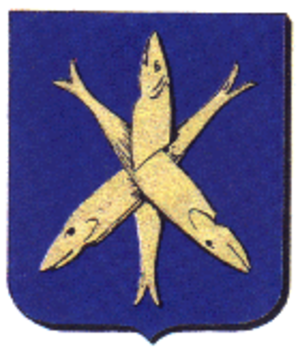
Zandvoort aan Zee, simplement dénommée Zandvoort, est un village et une commune néerlandaise située en province de Hollande-Septentrionale et bordée par la mer du Nord à l'ouest. Elle se trouve à une vingtaine de kilomètres à l'ouest d'Amsterdam et est une des principales stations balnéaires du pays ; on y trouve une plage naturiste à l'extérieur de la ville.